Emad Burnat

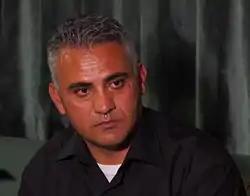
Emad Burnat in 2015

Emad Burnat is a Palestinian farmer and filmmaker, known for the documentary "5 Broken Cameras" (2011). He is the first Palestinian nominated for the Academy Award for Best Documentary Feature.